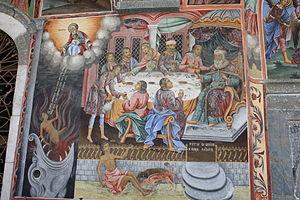
La parabole du riche et de Lazare est l'une des paraboles de Jésus de Nazareth. Elle est la seule dans laquelle l'auteur mentionne le nom de l'un de ses protagonistes.